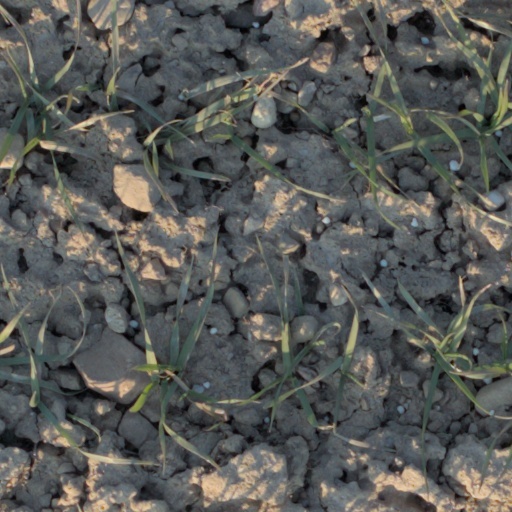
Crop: wheat